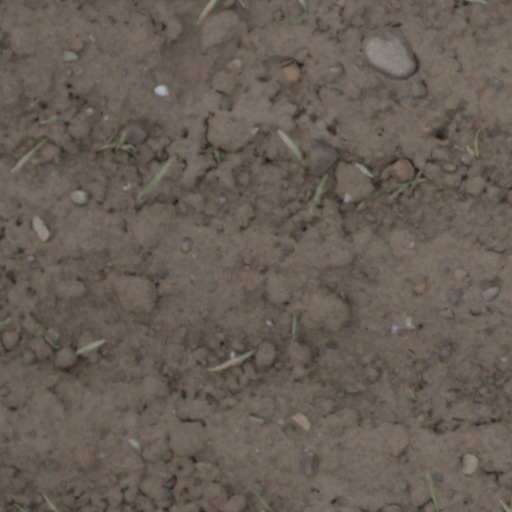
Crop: wheat